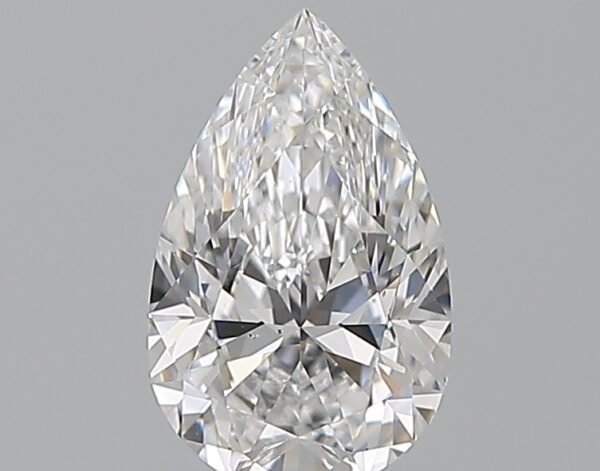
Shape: pear
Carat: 1.2
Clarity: VS2
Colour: D
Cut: EX
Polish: EX
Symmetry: EX
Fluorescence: N
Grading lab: GIA
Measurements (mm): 9.28 x 5.8 x 3.65